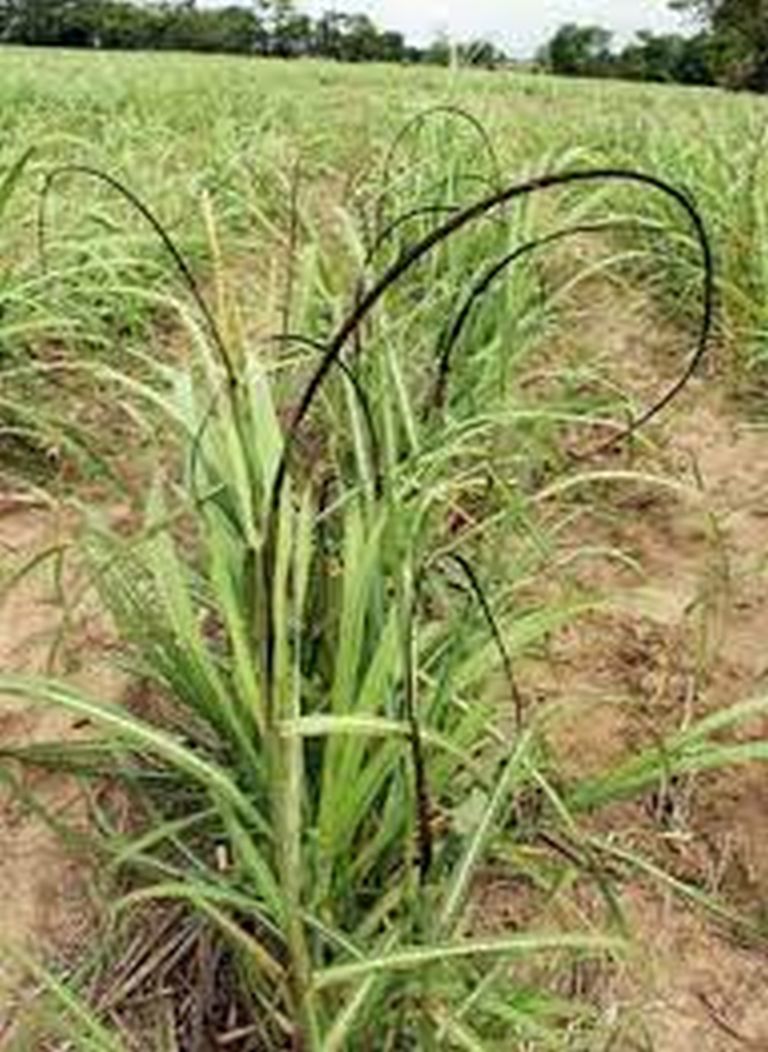
Label: Smut